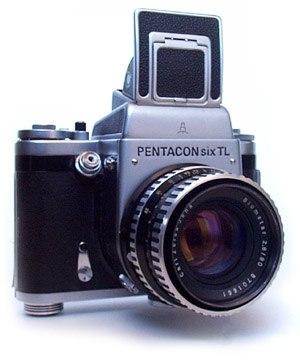
Le Pentacon Six est un appareil photo reflex mono-objectif moyen format fabriqué par Pentacon de 1956 à 1992. Le Six accepte des objectifs avec une monture à baïonnette spécifique de type "breech-lock".